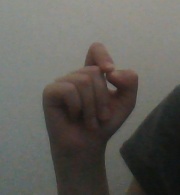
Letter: fa